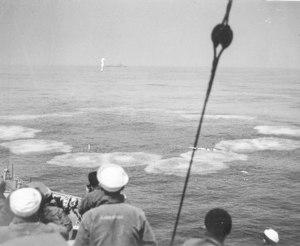
Un hérisson est une sorte de mortier utilisé sur les navires et destiné à la lutte anti-sous-marine. Il a été utilisé pendant la Seconde Guerre mondiale et la Guerre de Corée.